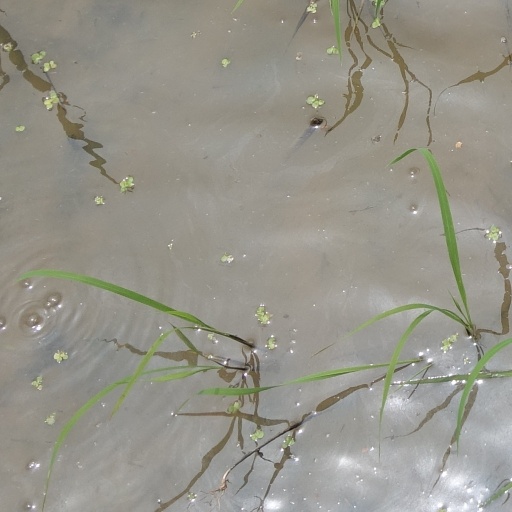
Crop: rice